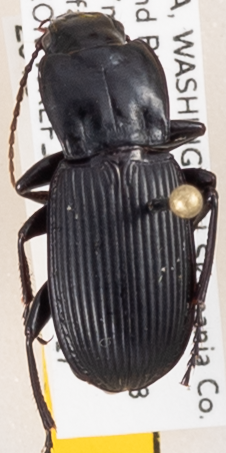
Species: Pterostichus herculaneus
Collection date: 2018-07-17
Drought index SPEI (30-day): -1.038
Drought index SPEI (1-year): -0.39
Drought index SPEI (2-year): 0.662